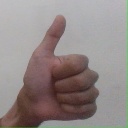
अक्षर: थ